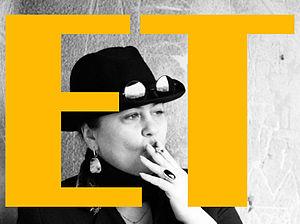
Yelena Nikolaïevna Trofimenko le 20 mars 1964 à Minsk, en RSS de Biélorussie est une réalisatrice, scénariste, actrice, poète et producteur soviétique et biélorusse.